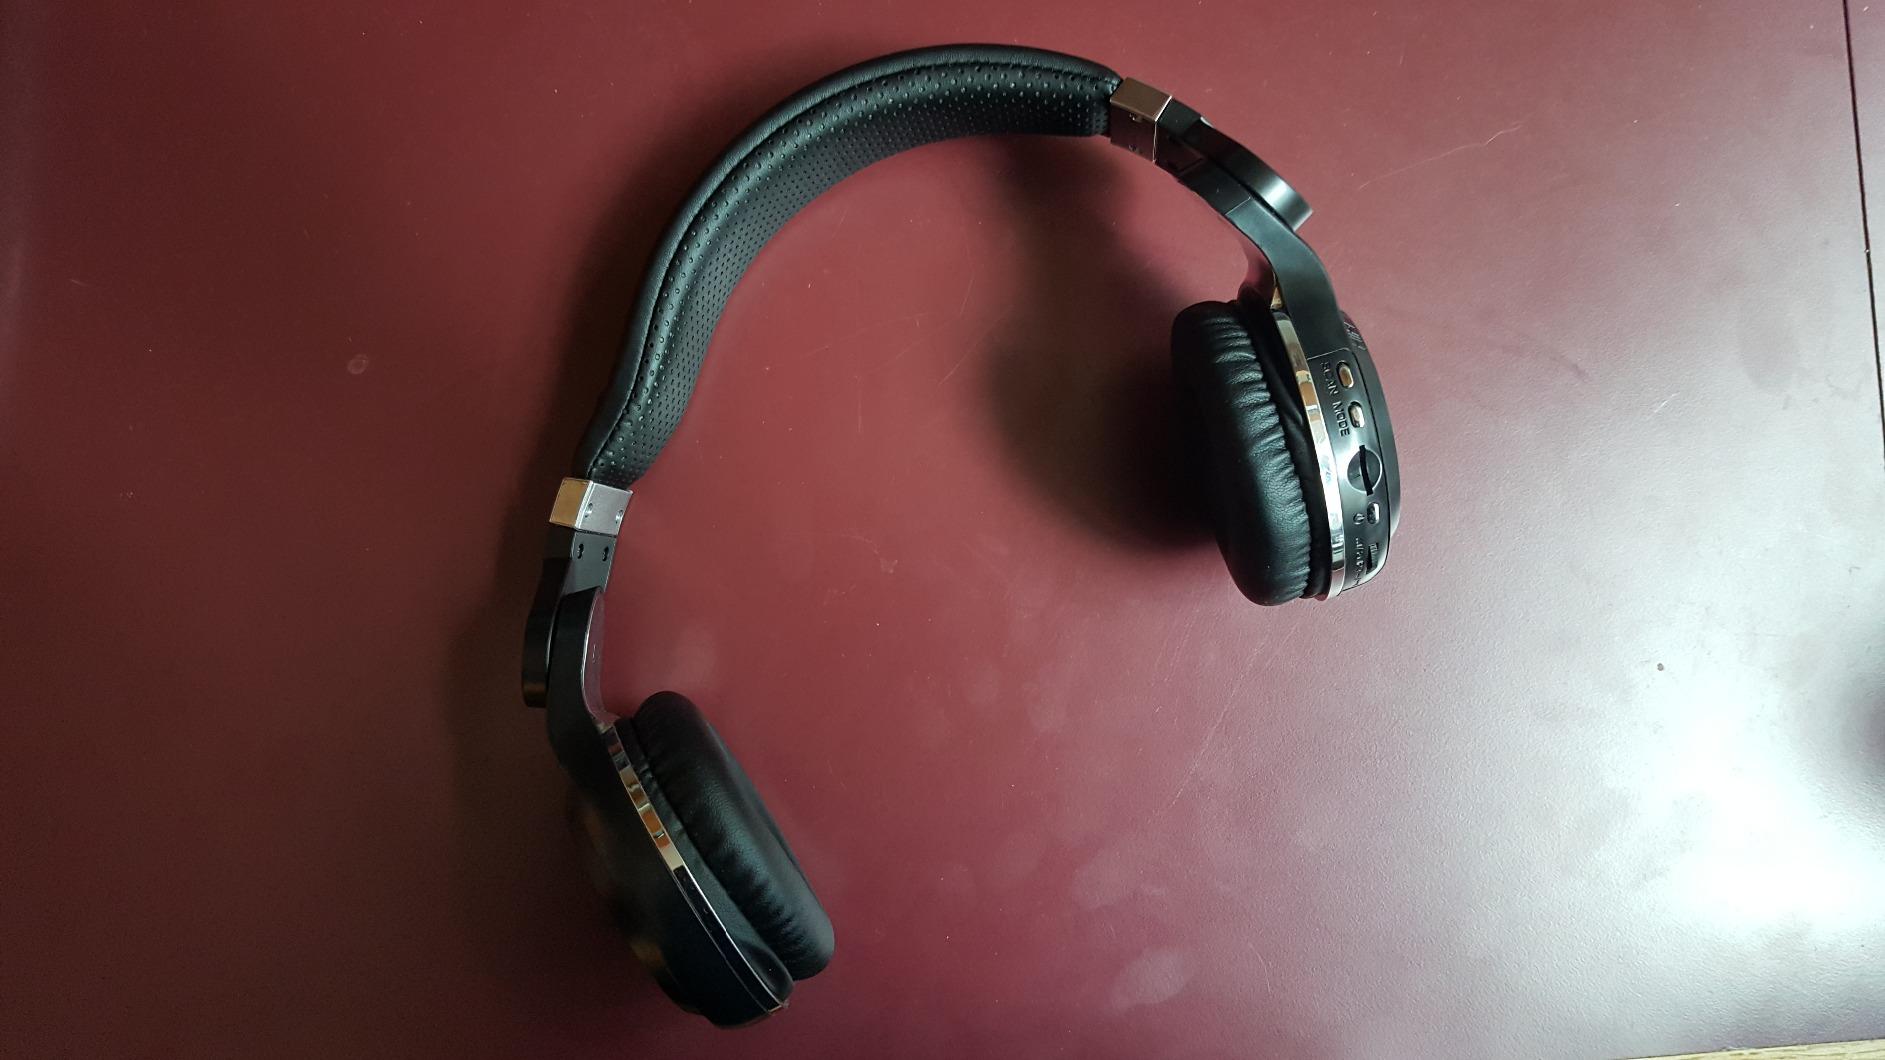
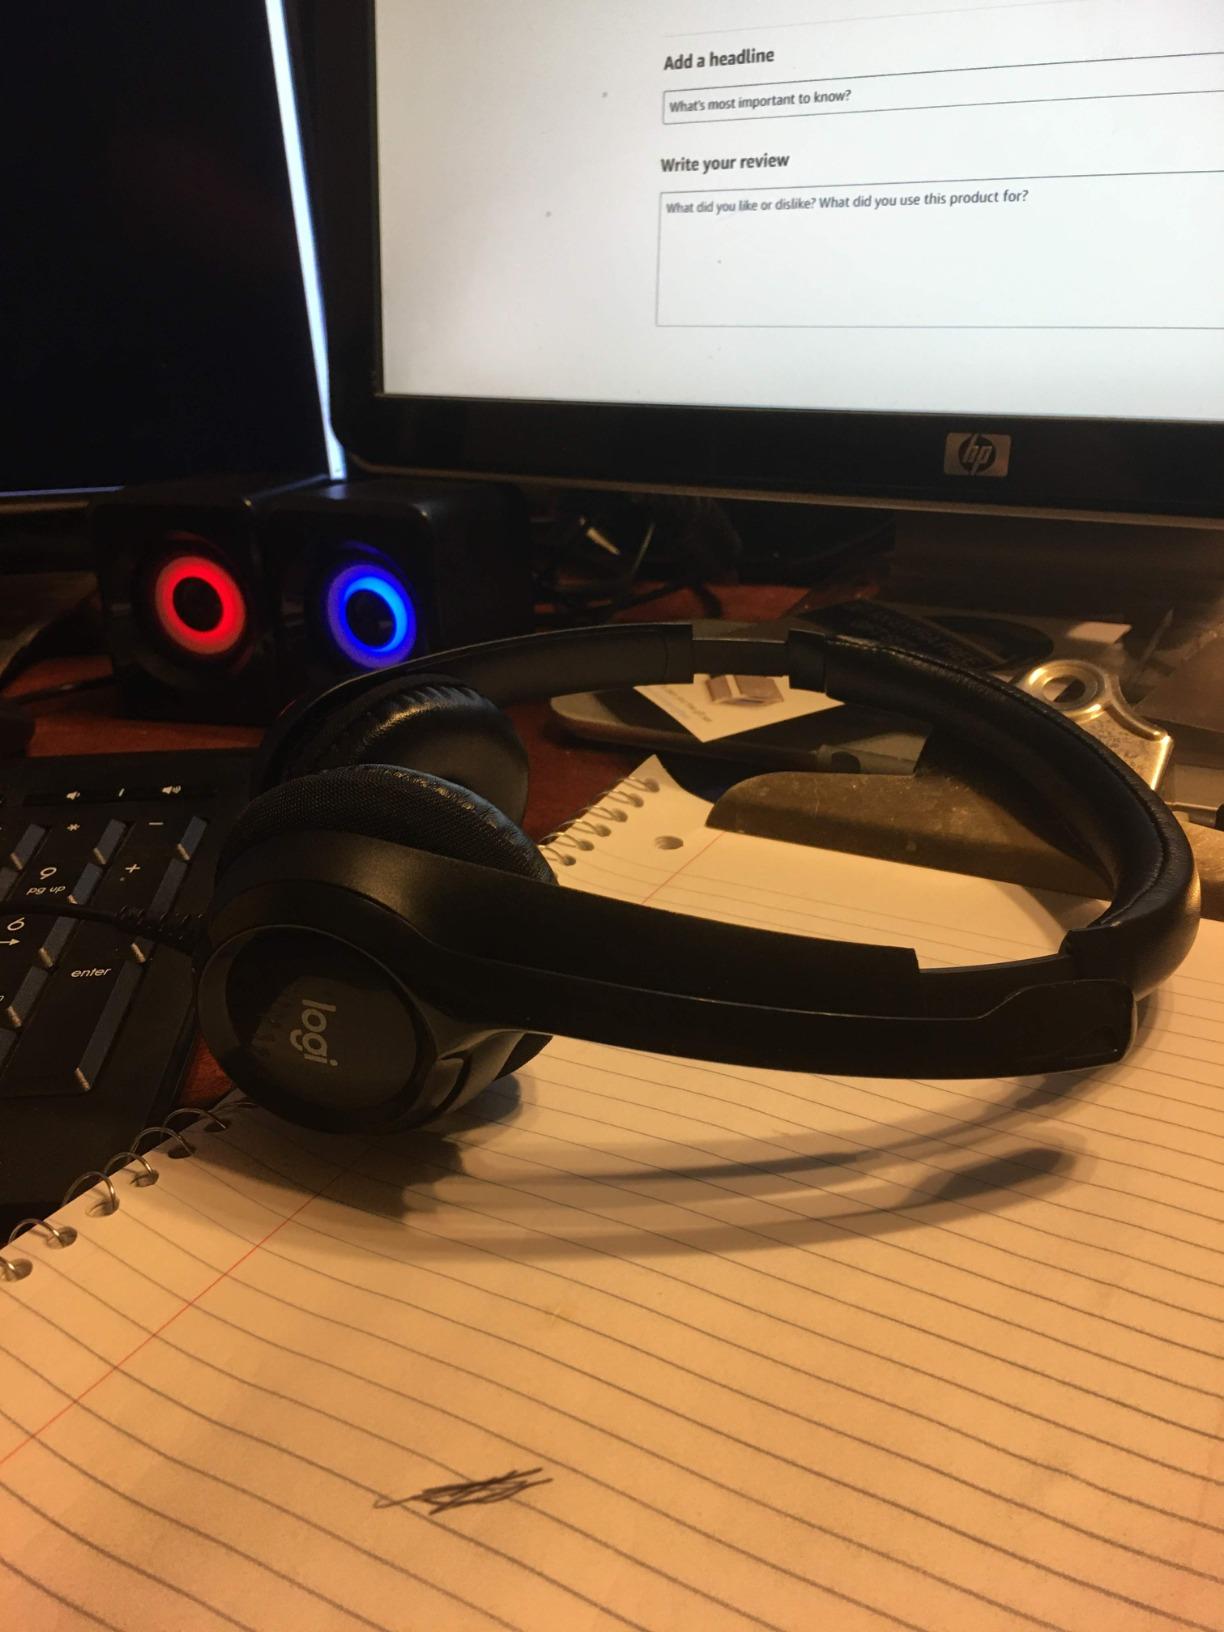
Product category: headphones
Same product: no